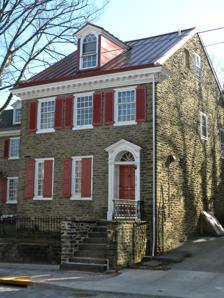
Building: Howell House (Philadelphia, Pennsylvania)
Country: United States of America
Year built: 1795
Historic house in Pennsylvania, United States United States historic place Howell House U.S. National Register of Historic Places U.S. National Historic Landmark District Contributing Property Show map of Philadelphia Show map of Pennsylvania Show map of the United States Location 5218 Germantown Ave., Philadelphia , Pennsylvania Coordinates 40°1′52″N 75°10′5″W / 40.03111°N 75.16806°W / 40.03111; -75.16806 Area less than one acre Built 1795 Architectural style Federal NRHP reference No. 72001159 Added to NRHP January 13, 1972 The Howell House is a historic house in the Germantown section of Philadelphia , Pennsylvania . The three-story stone house was built in 1795 by William Forbes. It was listed on the National Register of Historic Places in 1972. It is a contributing property of the Colonial Germantown Historic District . References